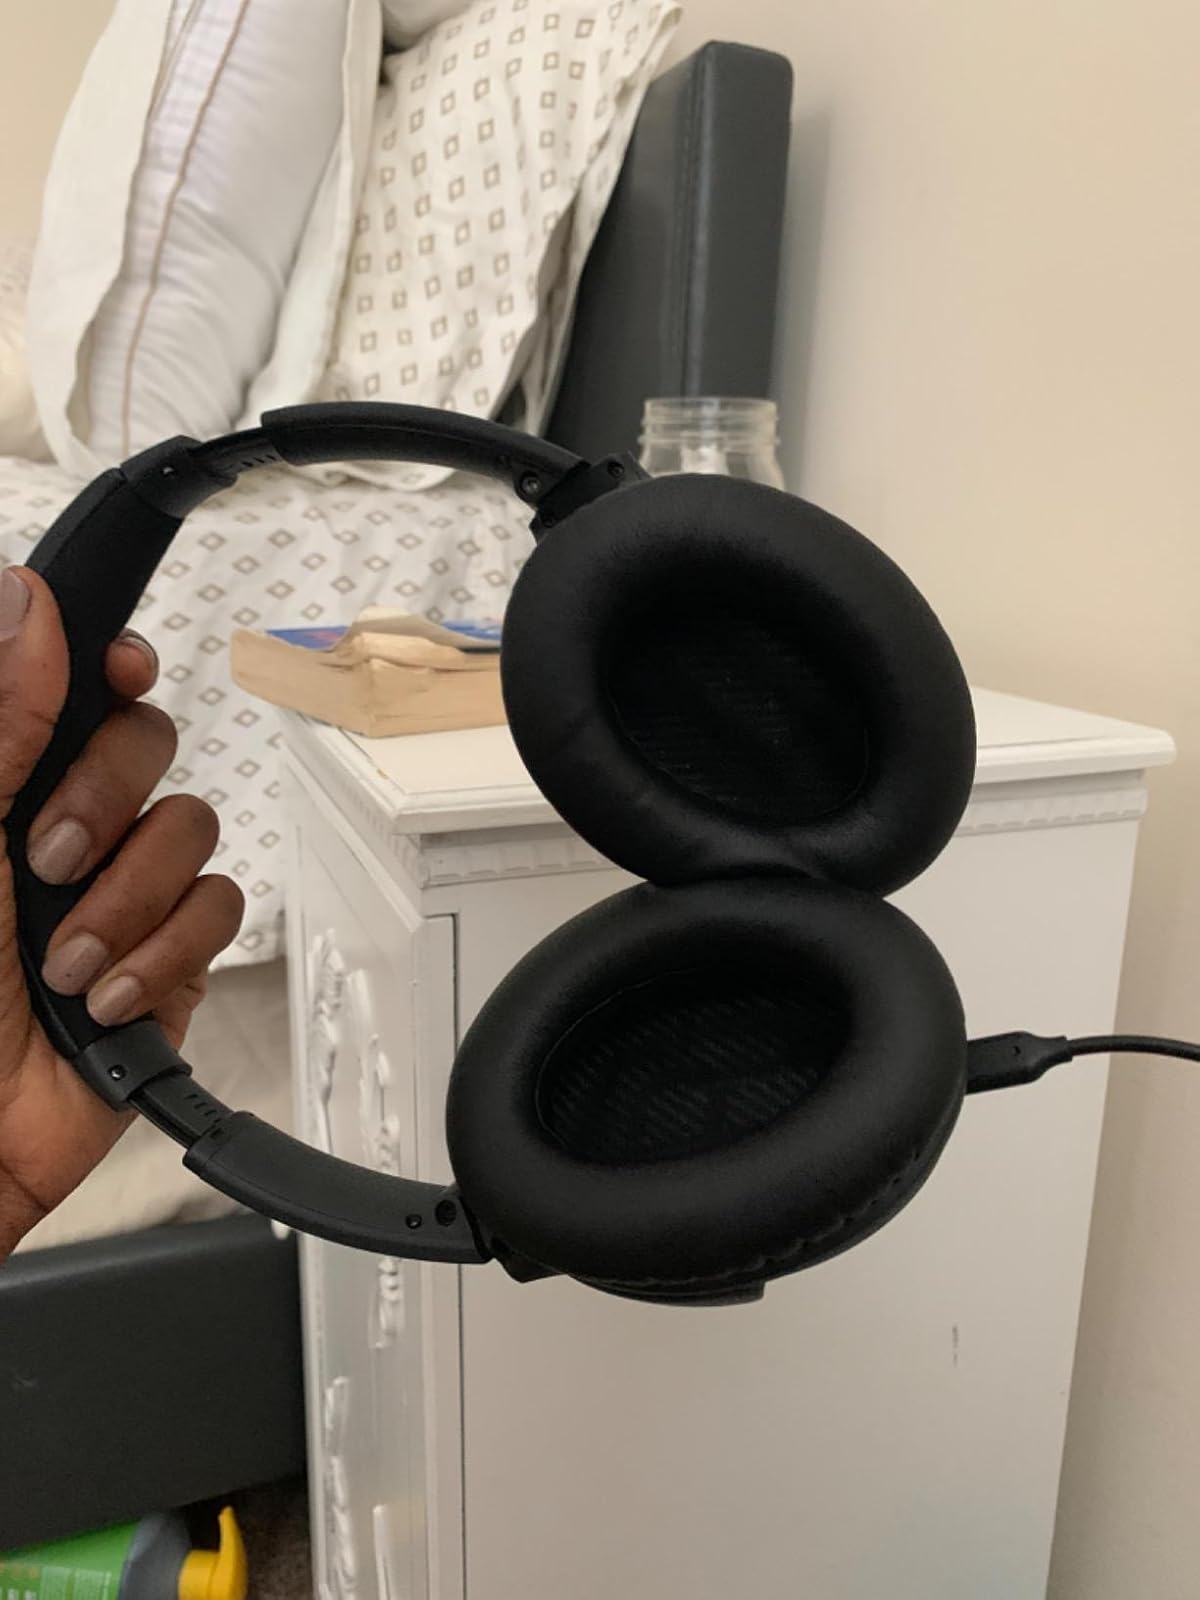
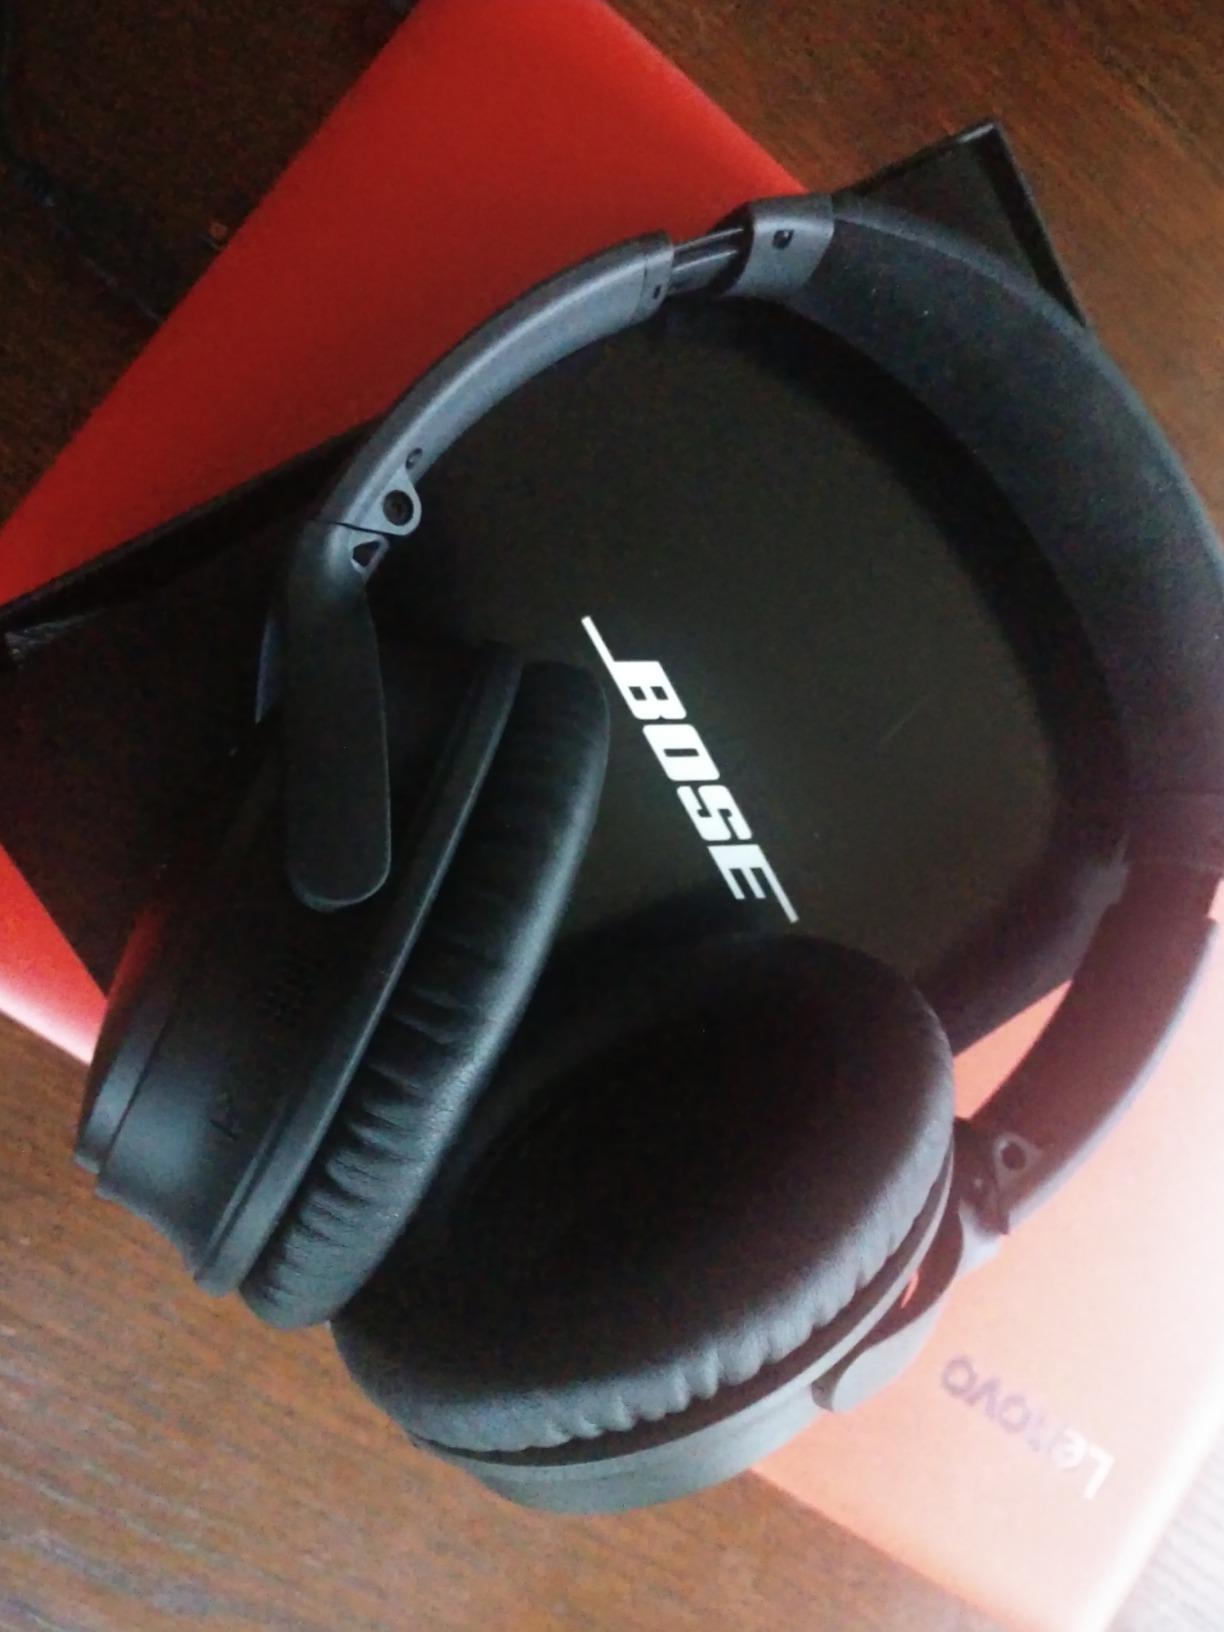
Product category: headphones
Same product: yes